Scorcher (character)

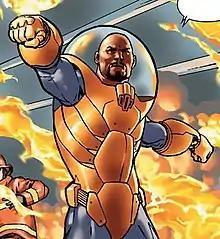

The Scorcher is the name of two fictional characters appearing in comic books published by Marvel Comics.